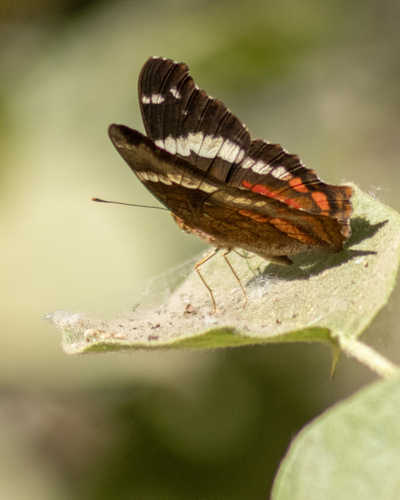
Scientific name: Anartia fatima
Common name: Banded peacock
Family: Nymphalidae
Order: Lepidoptera
Pollinator type: Primary pollinator
Habitat: Open areas and gardens
Geographic range: South America
Conservation status: Least Concern